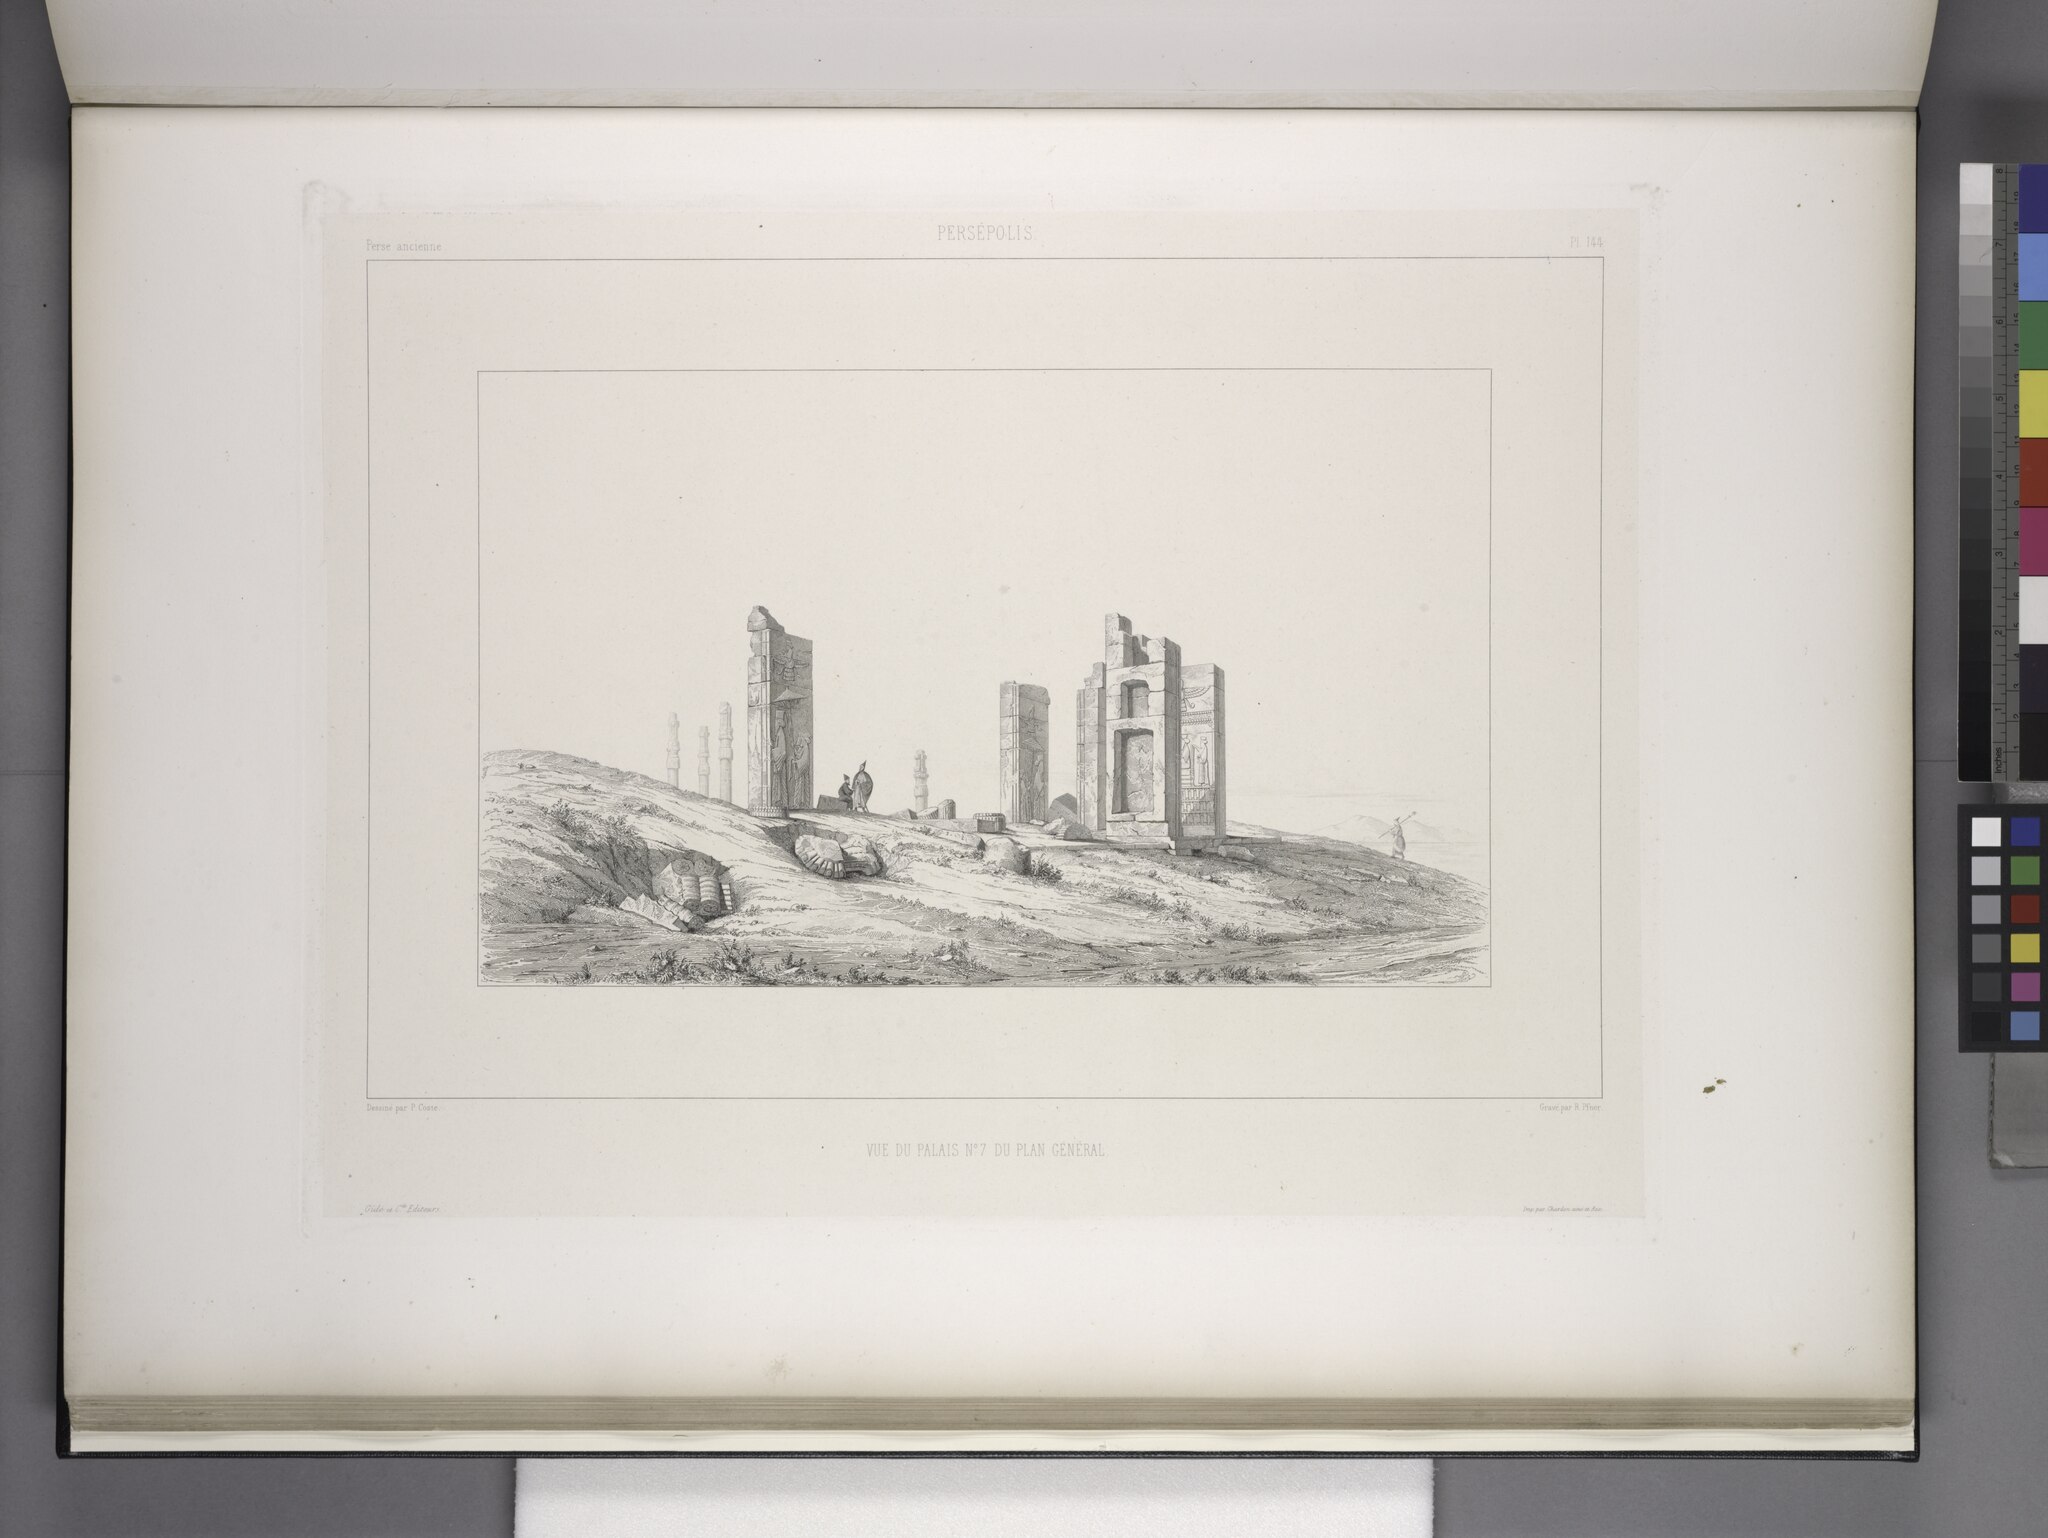
Title: Persépolis. Vue du palais no. 7 du plan général (NYPL b12482496-1542858)
Description: Persépolis. Vue du palais no. 7 du plan général
Date: 1851
Categories: Images uploaded by Fæ, PD-old-100-expired, PD-scan (PD-old-auto-expired), Images from the New York Public Library, CC-PD-Mark, Media needing category review as of 27 October 2016, NYPL General Research Division, Persepolis in the 19th century, Voyage en Perse, PD-old missing SDC copyright status, Illustrations of Persepolis, Illustrations of Tripylon